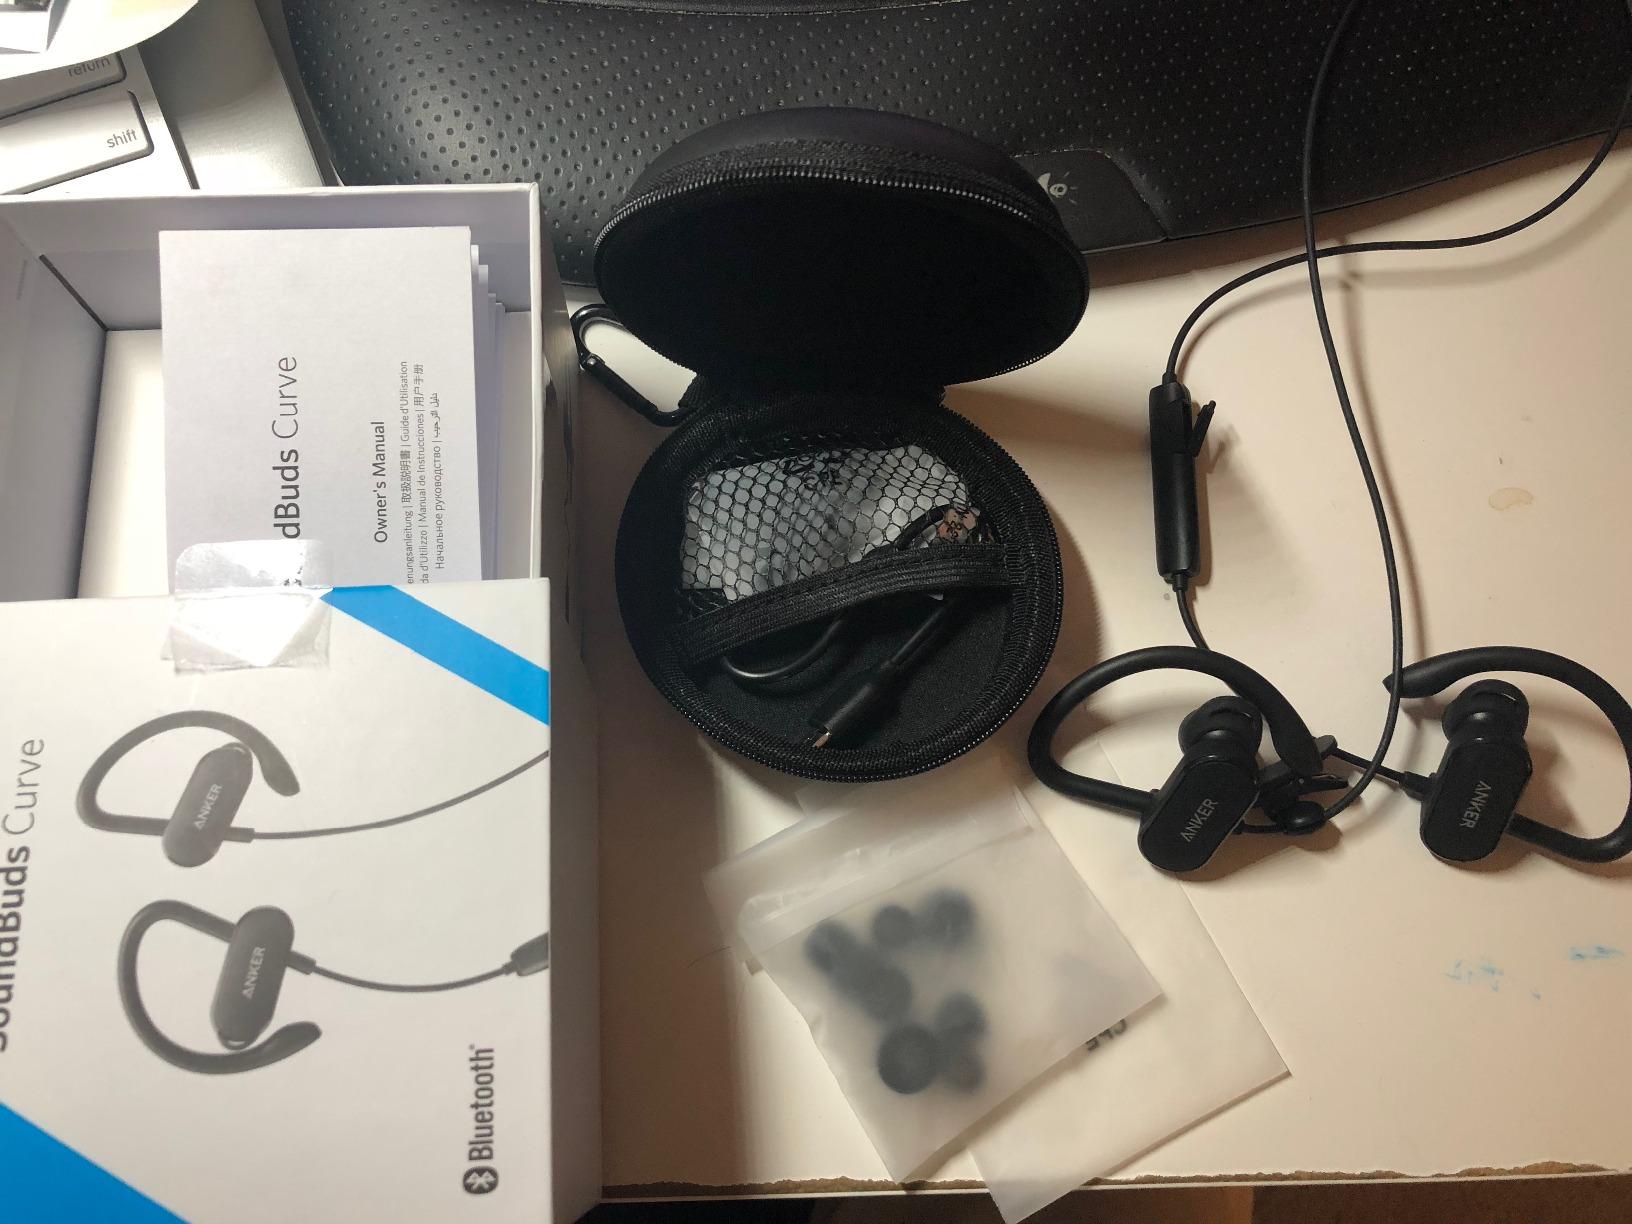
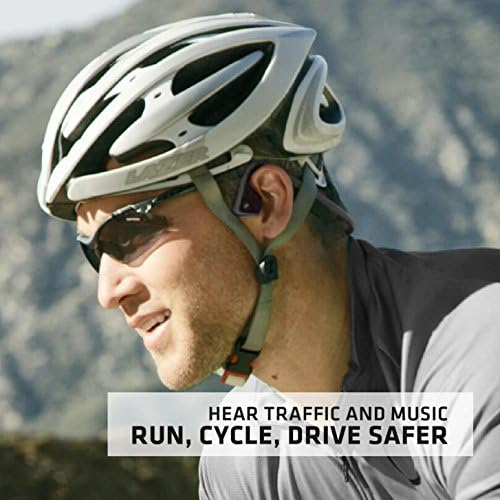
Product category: headphones
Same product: no